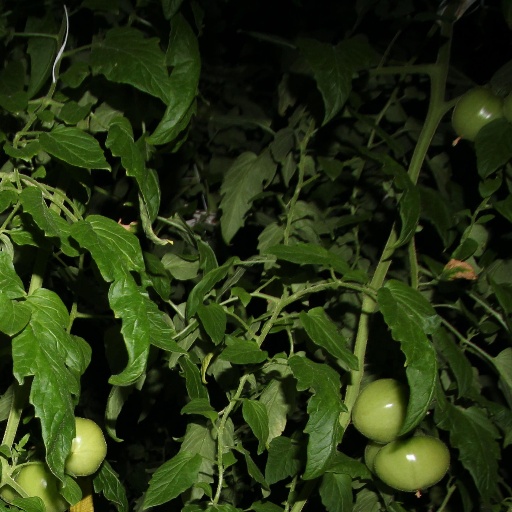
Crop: tomato